Salvan

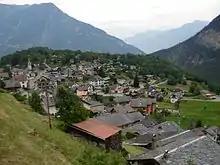
Salvan village

Salvan has an area, , of . Of this area, 7.5% is used for agricultural purposes, while 25.7% is forested. Of the rest of the land, 1.6% is settled (buildings or roads) and 65.2% is unproductive land.